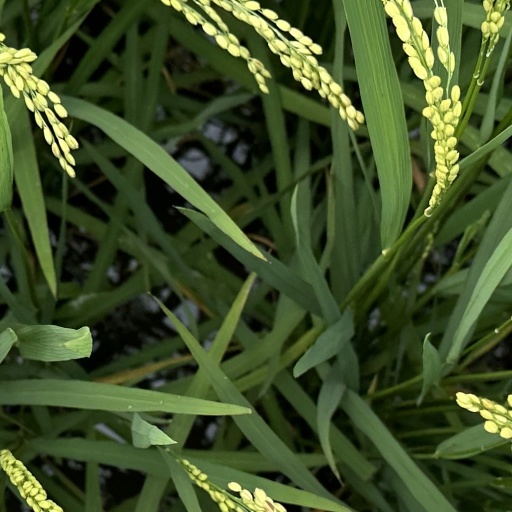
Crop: rice